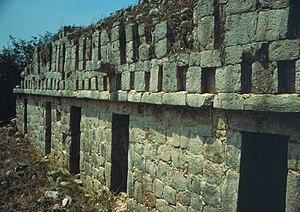
Cette liste des sites mayas est une liste alphabétique répertoriant un nombre significatif de sites archéologiques associés à la civilisation maya de la Mésoamérique.